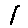
Label: 1